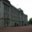
Label: castle